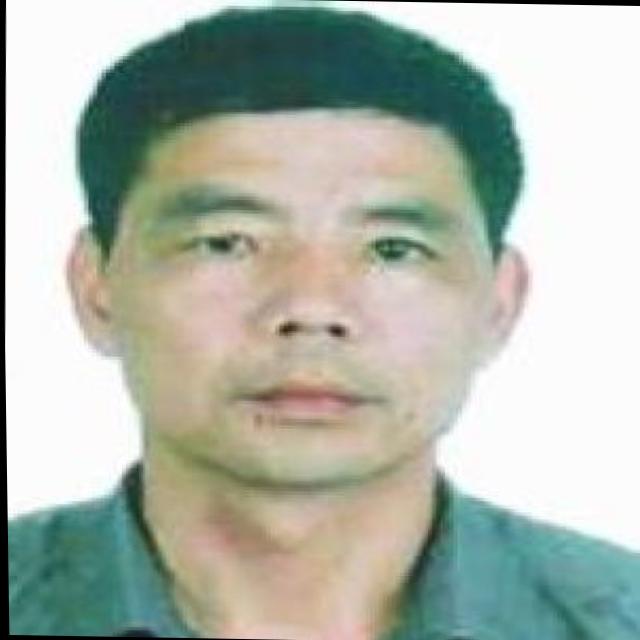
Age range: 45-64